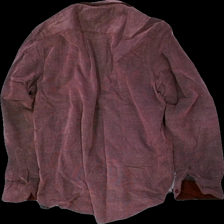
View: back
Type: Shirt
Category: Men
Brand: Not in the list
Brand text on label: daniel hechter
Colors: Red
Material: 100% cott
Cut: Regular
Size: M
Season: All
Price range: 100-150
Recommended usage: Reuse